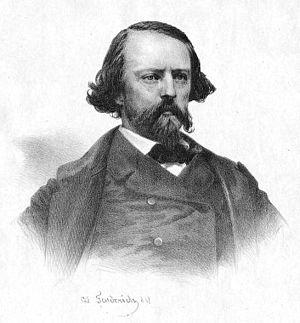
Le château de Boulbon est une ruine du château féodal construit à partir du XIIᵉ siècle, situé au 1-5 Rue du Fort à Boulbon, dans les Bouches-du-Rhône.
Le comte Charles René Gaston Gustave de Raousset-Boulbon est un aventurier et flibustier français qui a établi une république dans la région de la Sonora au Mexique. Il est appelé aussi Gaston Raoulx Boulbon.